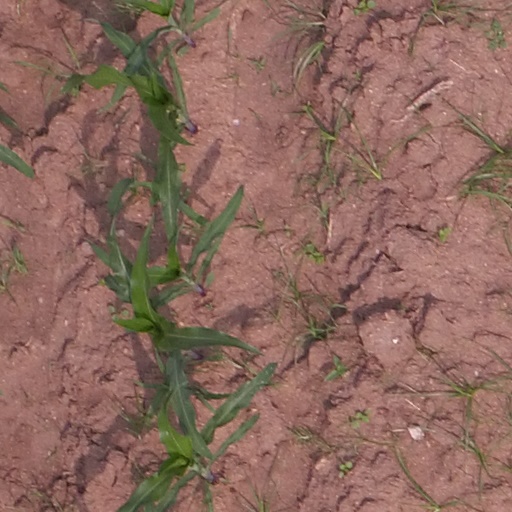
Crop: maize; corn